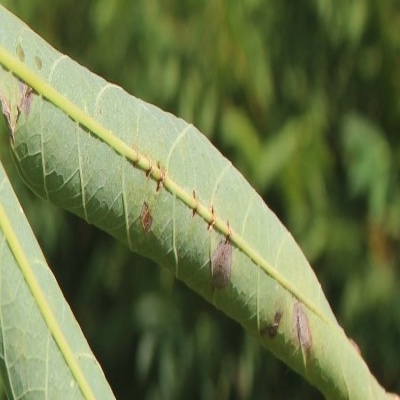
Crop: Cassava
Condition: bacterial blight